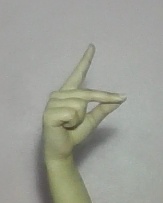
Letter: ta